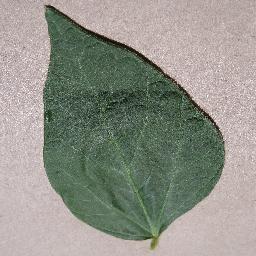
Label: Soybean___healthy